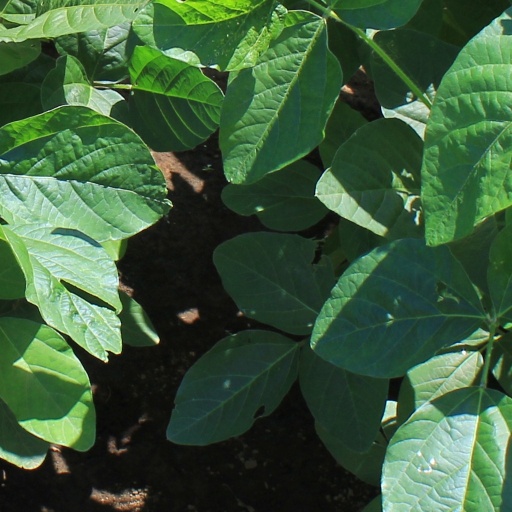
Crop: soybean